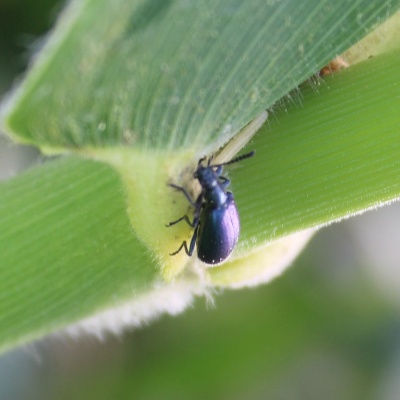
Crop: Maize
Condition: leaf beetle